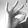
ASL letter: F